Erik Weihenmayer

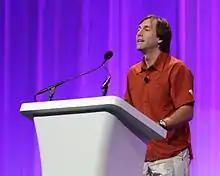
Weihenmayer in 2012

Weihenmayer's adventures have earned him dozens of awards, recognitions, and TV interviews. He's received the ESPY, Nike's Casey Martin award, and the Helen Keller Lifetime Achievement award. He's appeared on NBC's Today Show and Nightly News, Oprah, Good Morning America, Welcome to Earth, Nightline, and The Tonight Show. He was featured on the cover of Time, Outside, and Climbing magazines. Weihenmayer has also carried torches for both the Summer and Winter Olympic Games.